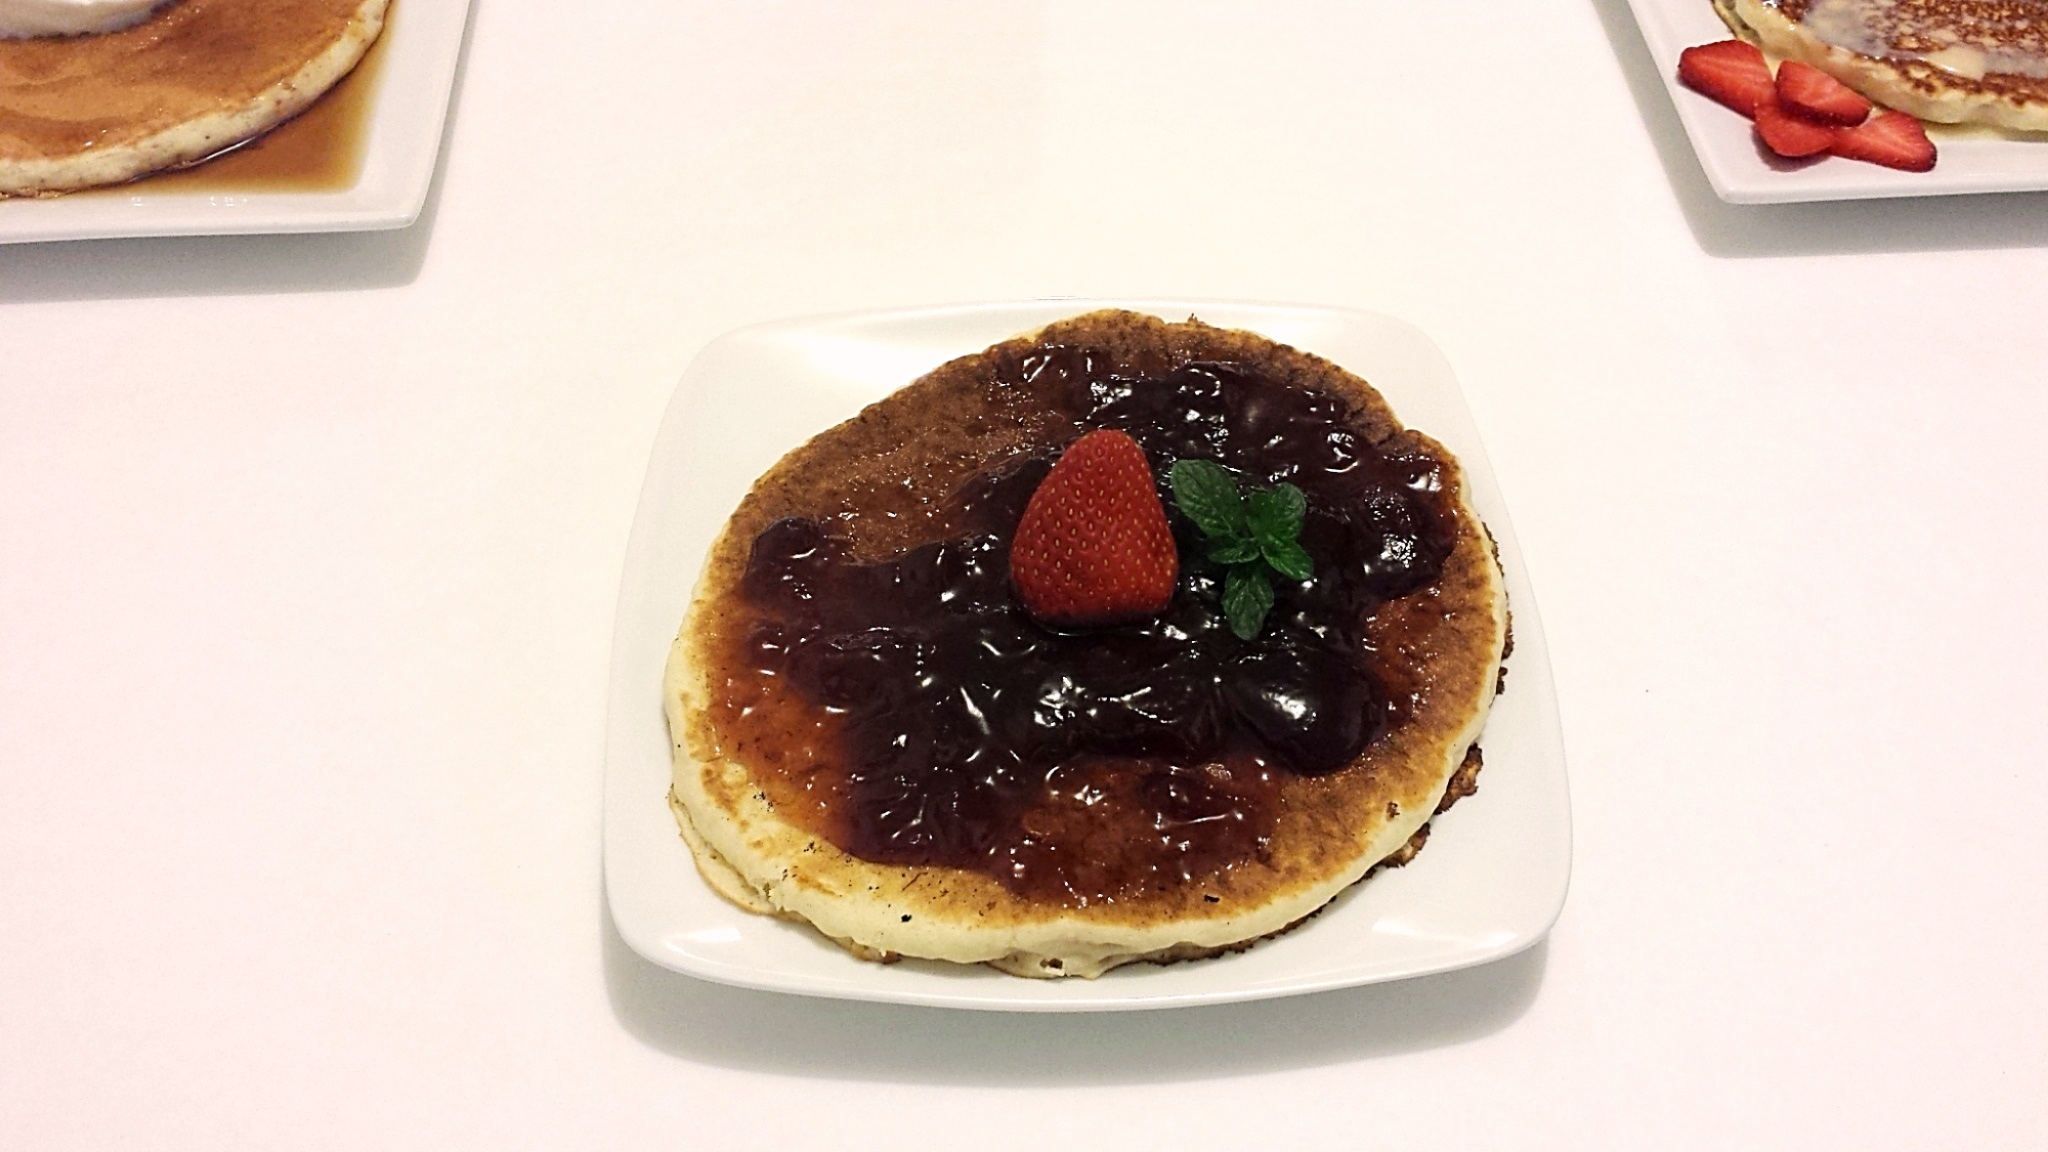
white, fruit, berry, sweet, morning, honey, orange, dish, meal, food, produce, blueberry, plate, fresh, stack, yellow, breakfast, milk, gourmet, healthy, snack, dessert, lunch, cuisine, delicious, cake, homemade, syrup, pastry, maple, strawberry, pancake, toast, baked, butter, fried, cooked, nutrition, tasty, eggs, traditional